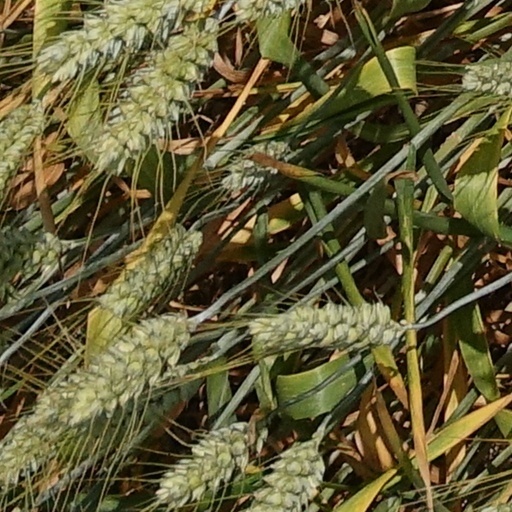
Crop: wheat